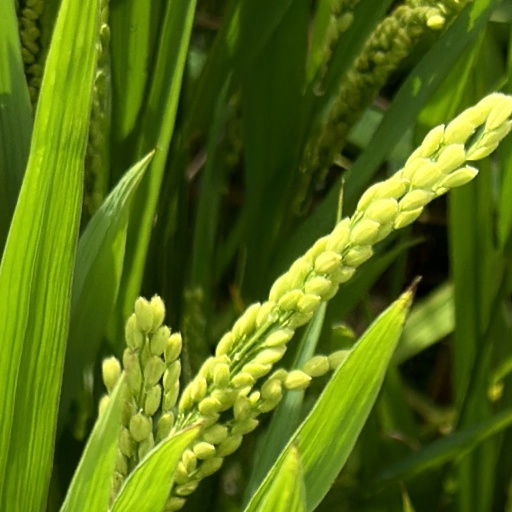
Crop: rice